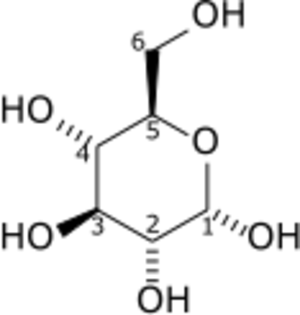
Une hexokinase est une phosphotransférase qui catalyse la réaction :
La glucokinase est une phosphotransférase qui catalyse la réaction :
La glycolyse ou voie d'Embden-Meyerhof-Parnas est une voie métabolique d'assimilation du glucose et de production d'énergie. Elle se déroule dans le hyaloplasme de la cellule. Comme son nom l'indique elle nécessite du glucose et permet de produire du pyruvate. Ce dernier peut soit entrer dans le cycle de Krebs, qui se déroule dans la mitochondrie des eucaryotes ou le cytoplasme des bactéries en aérobiose, soit être métabolisé par fermentation en anaérobiose, pour produire par exemple du lactate ou de l'éthanol.